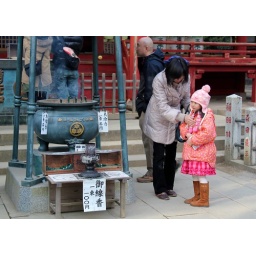
Little girl in pink